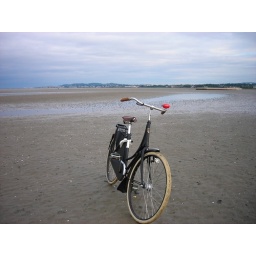
A Dutch ladies bike by bear bicycles, parked on Dublin's Sandymount strand